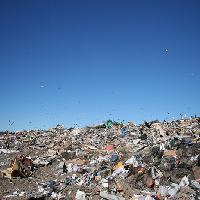
Weather: sun or clear